Hedda Strand Gardsjord

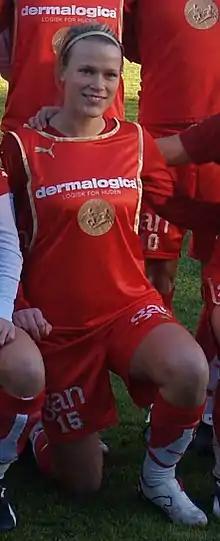
With Røa in 2007

Hedda Strand Gardsjord (born 28 June 1982) is a Norwegian footballer who plays as a right-back.